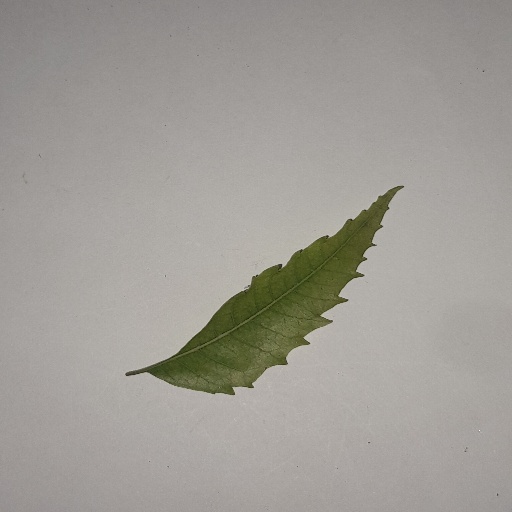
Species: Neem
Leaf condition: Yellow Leaf